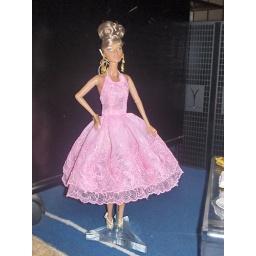
Isha in pink dress caught in hollyowood